Vancouver Community Gardens

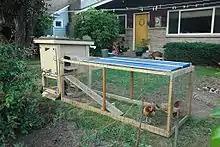
Backyard chicken coop with green roof

Community Gardens have been shown to enhance nutrition and physical activity and promote the role of public health in improving the quality of life.